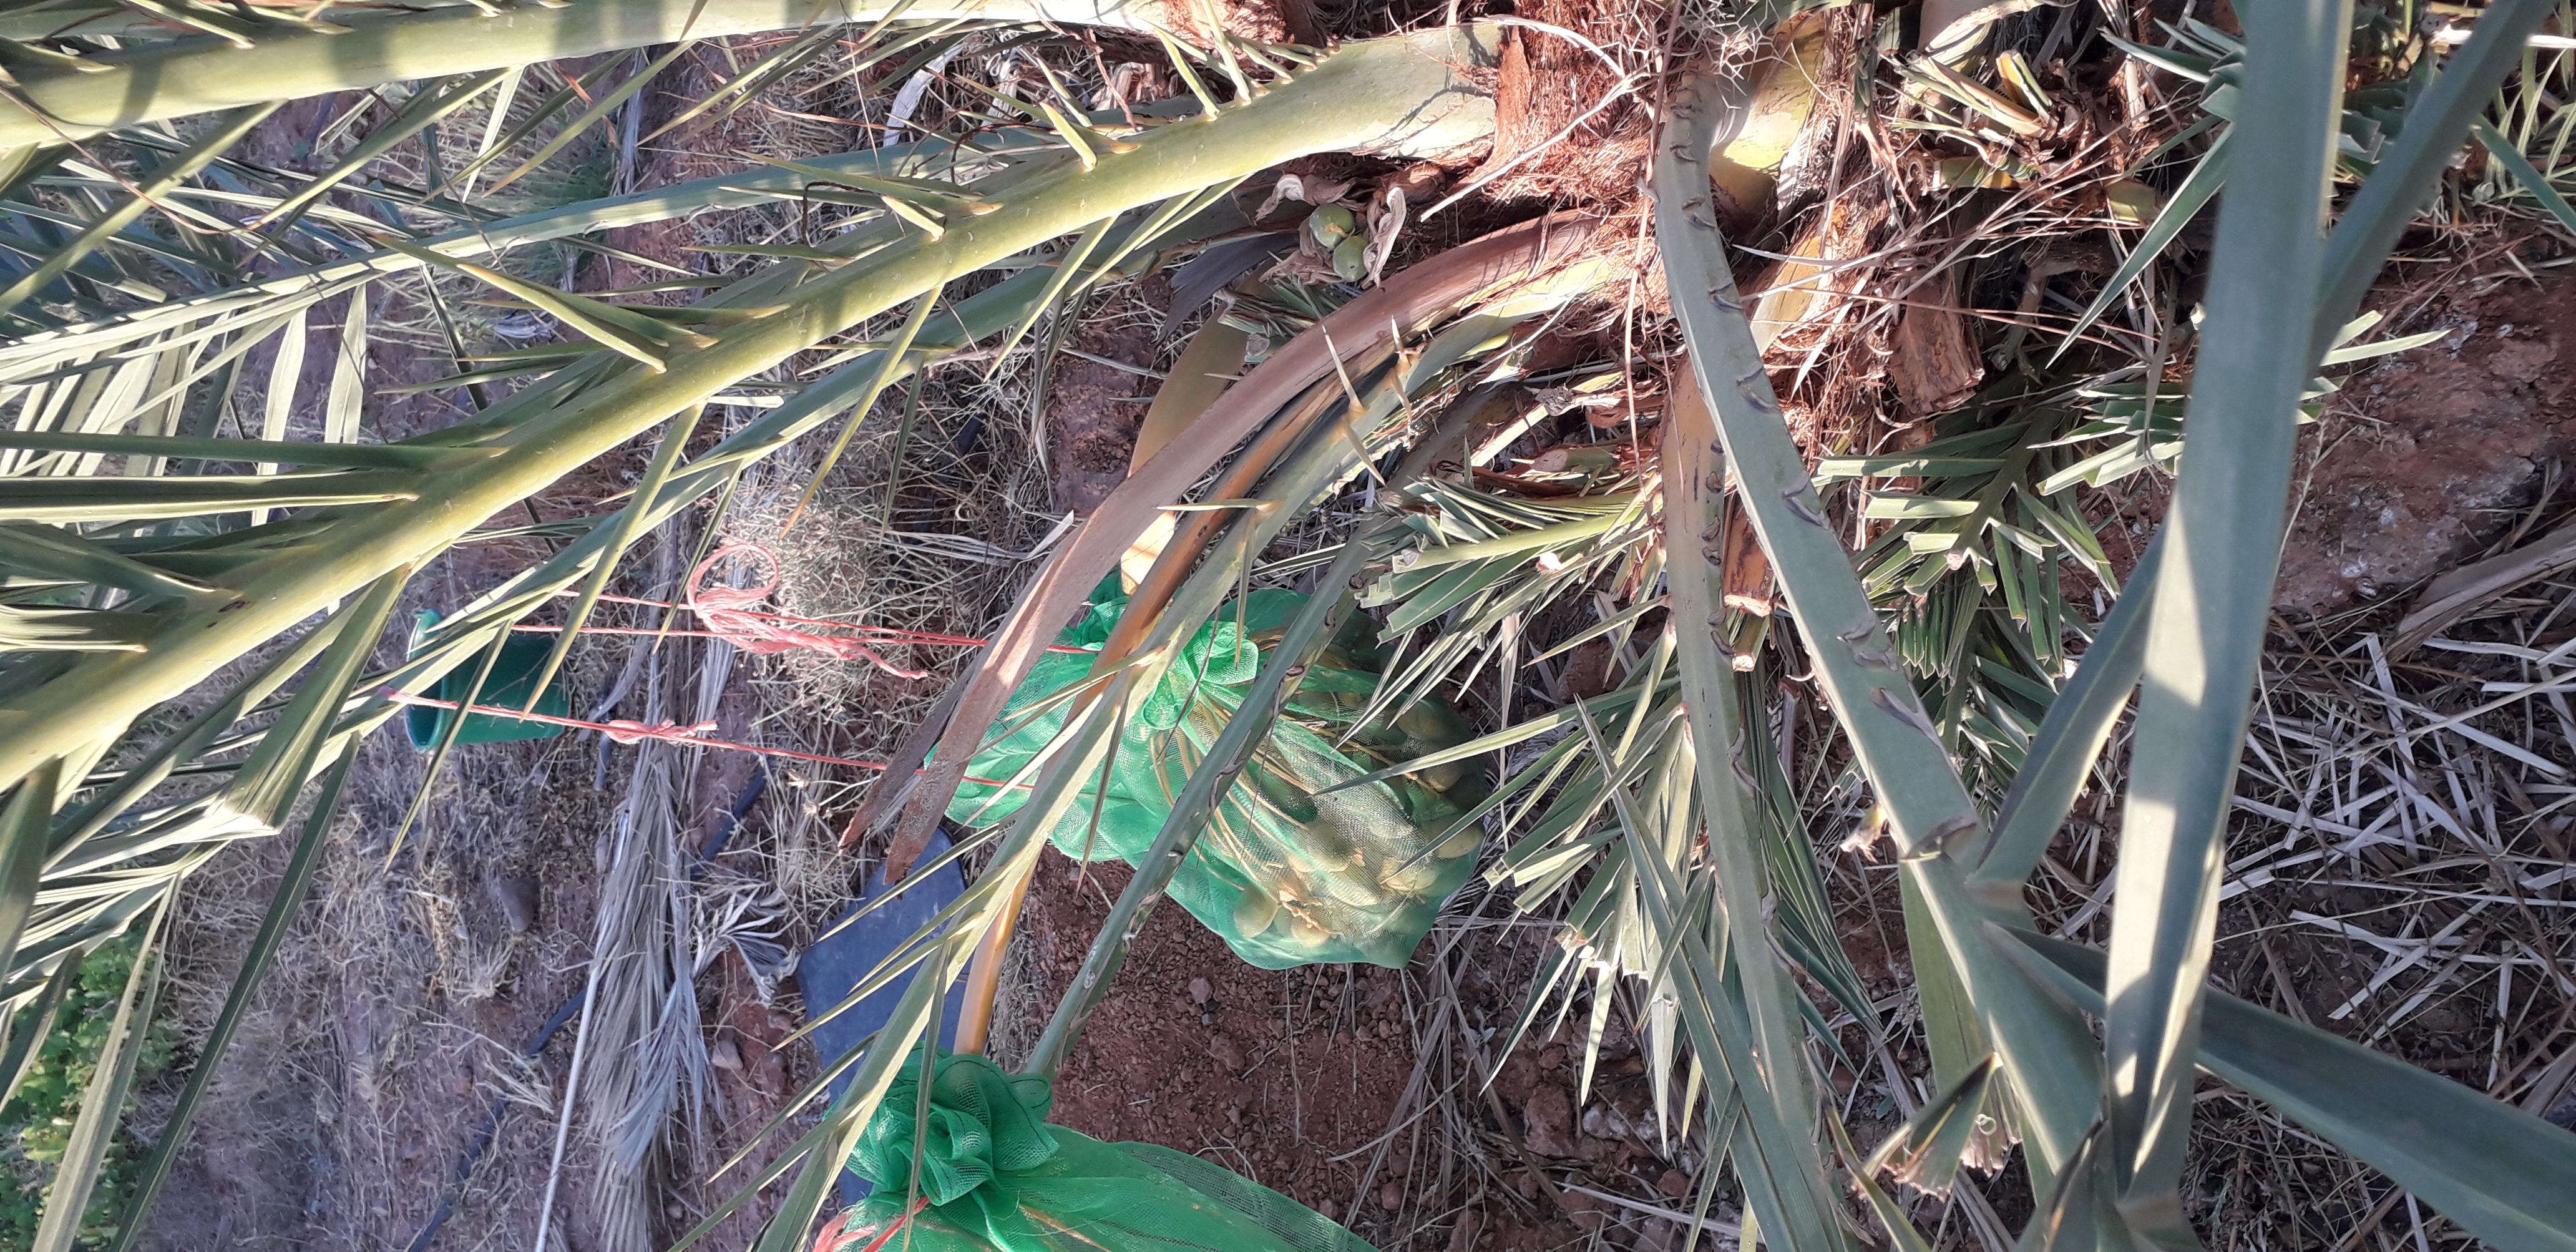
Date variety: Boumajhoul